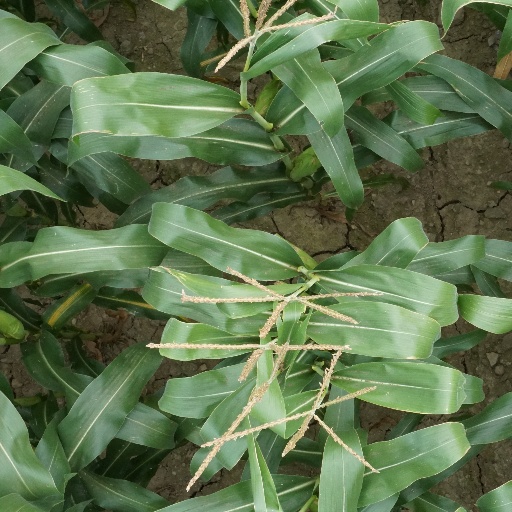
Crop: maize; corn